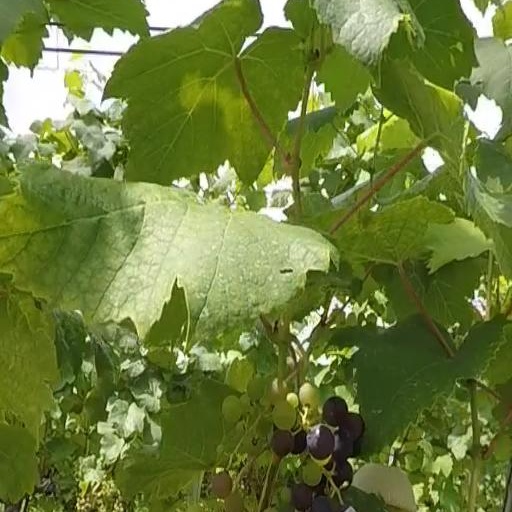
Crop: grape